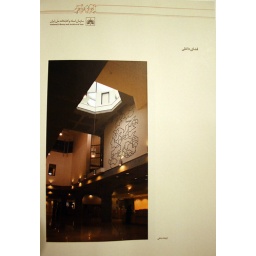
I photographed the library and added those decorative patterns which are inspired by the library building itself